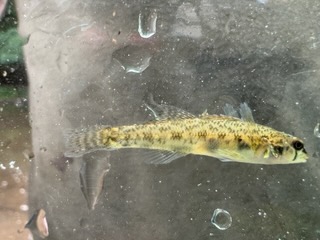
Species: Tesselated Darter
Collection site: Kunkel Slow
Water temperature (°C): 23.48
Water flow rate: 0.04
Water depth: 0.2
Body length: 9.8
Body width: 1.8
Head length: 1.4
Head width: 1.8
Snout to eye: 0.7